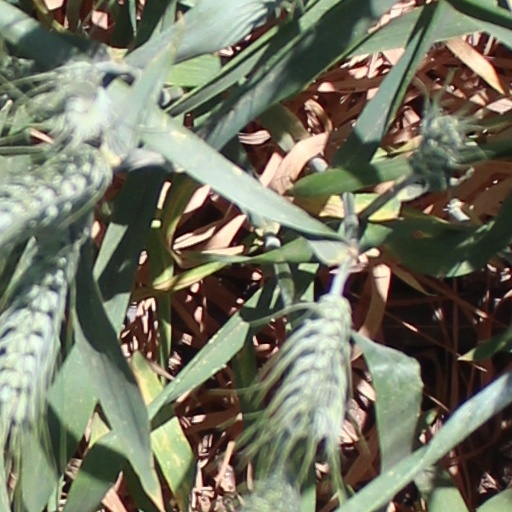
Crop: wheat